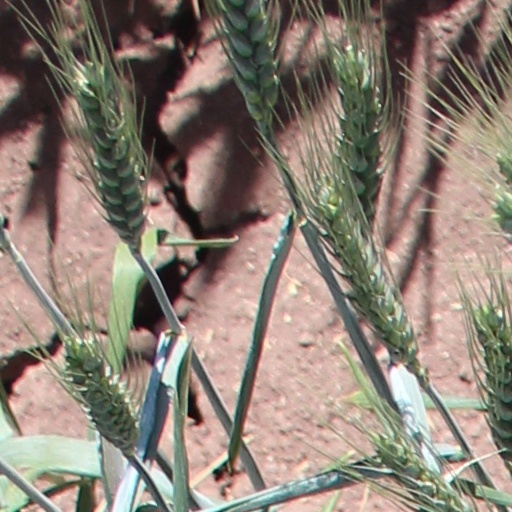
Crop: wheat